Maison de Victor Hugo

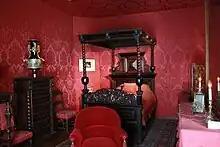
Bedroom where Hugo died

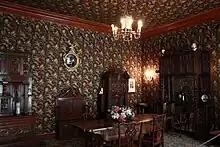
Dining room

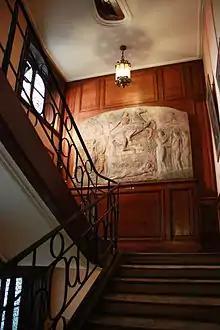
Staircases to the second floor

The museum consists of an antechamber leading through the Chinese living room and medieval style dining room to Victor Hugo's bedroom where he died in 1885.